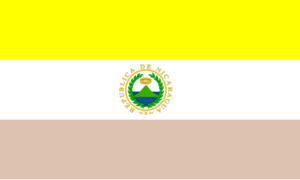
José Dolores Estrada Vado était un militaire nicaraguayen qui a mené les patriotes à une victoire historique lors de la bataille de l'Hacienda San Jacinto, contre les mercenaires du flibustier américain William Walker, le 14 septembre 1856.